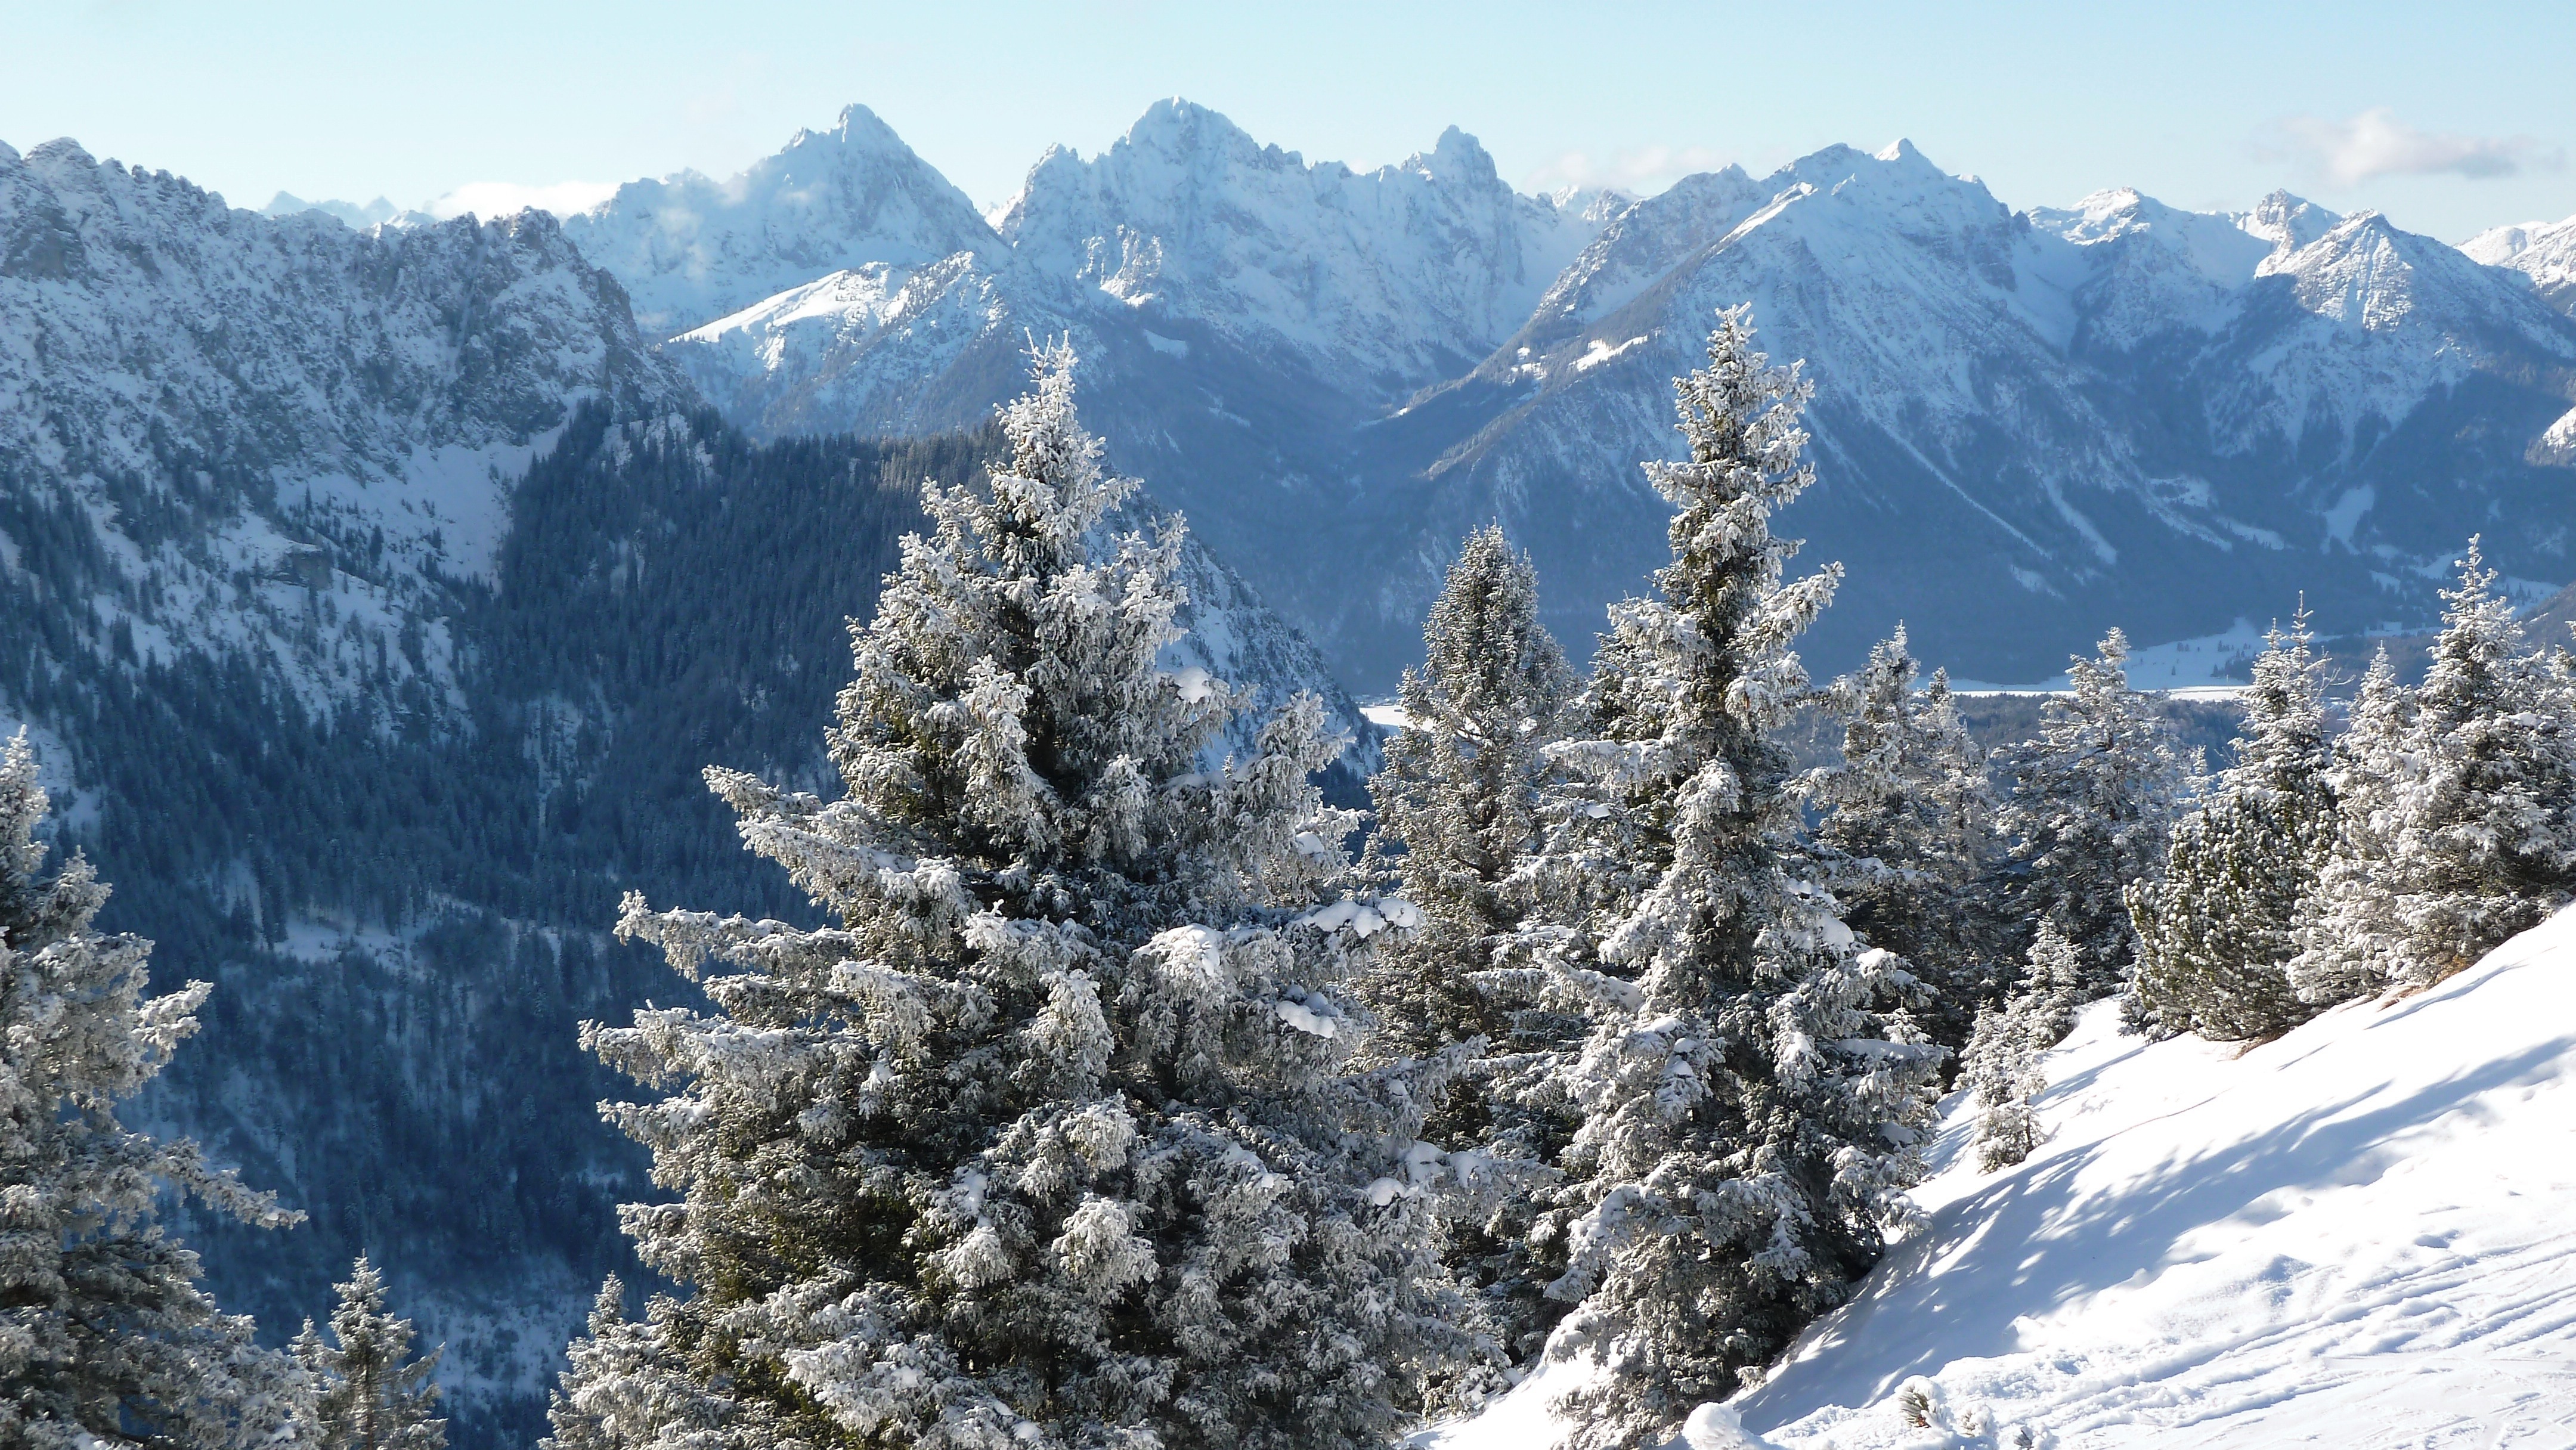
tree, wilderness, mountain, snow, winter, view, mountain range, panorama, weather, fir, season, ridge, summit, massif, spruce, mountains, alps, piste, landform, fussen, mountainous landforms, geological phenomenon, allgau